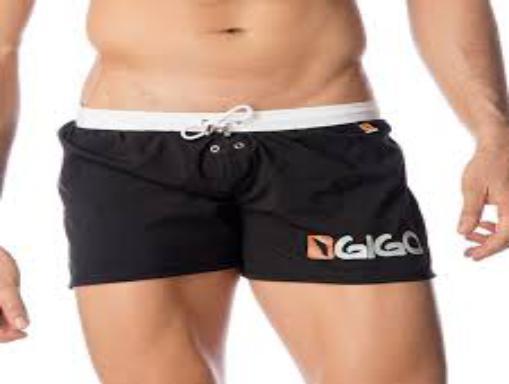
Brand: gigo
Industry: Clothes